Drakengard 3

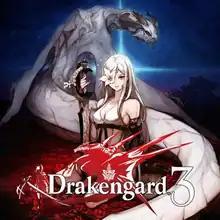
North American box art

Drakengard 3, known in Japan as is a 2013 action role-playing video game developed by Access Games and published by Square Enix exclusively for PlayStation 3. It is the third main game in the "Drakengard" series and a prequel to the original game. The game, like the rest of the series, features a mixture of ground-based hack-and-slash combat and aerial battles. The story focuses on Zero, a woman who can manipulate magic through song. Partnering with a dragon named Mikhail, Zero set out to kill her five sisters, who rule the world's regions. As she travels, the player discovers the true reason behind Zero's rampage.